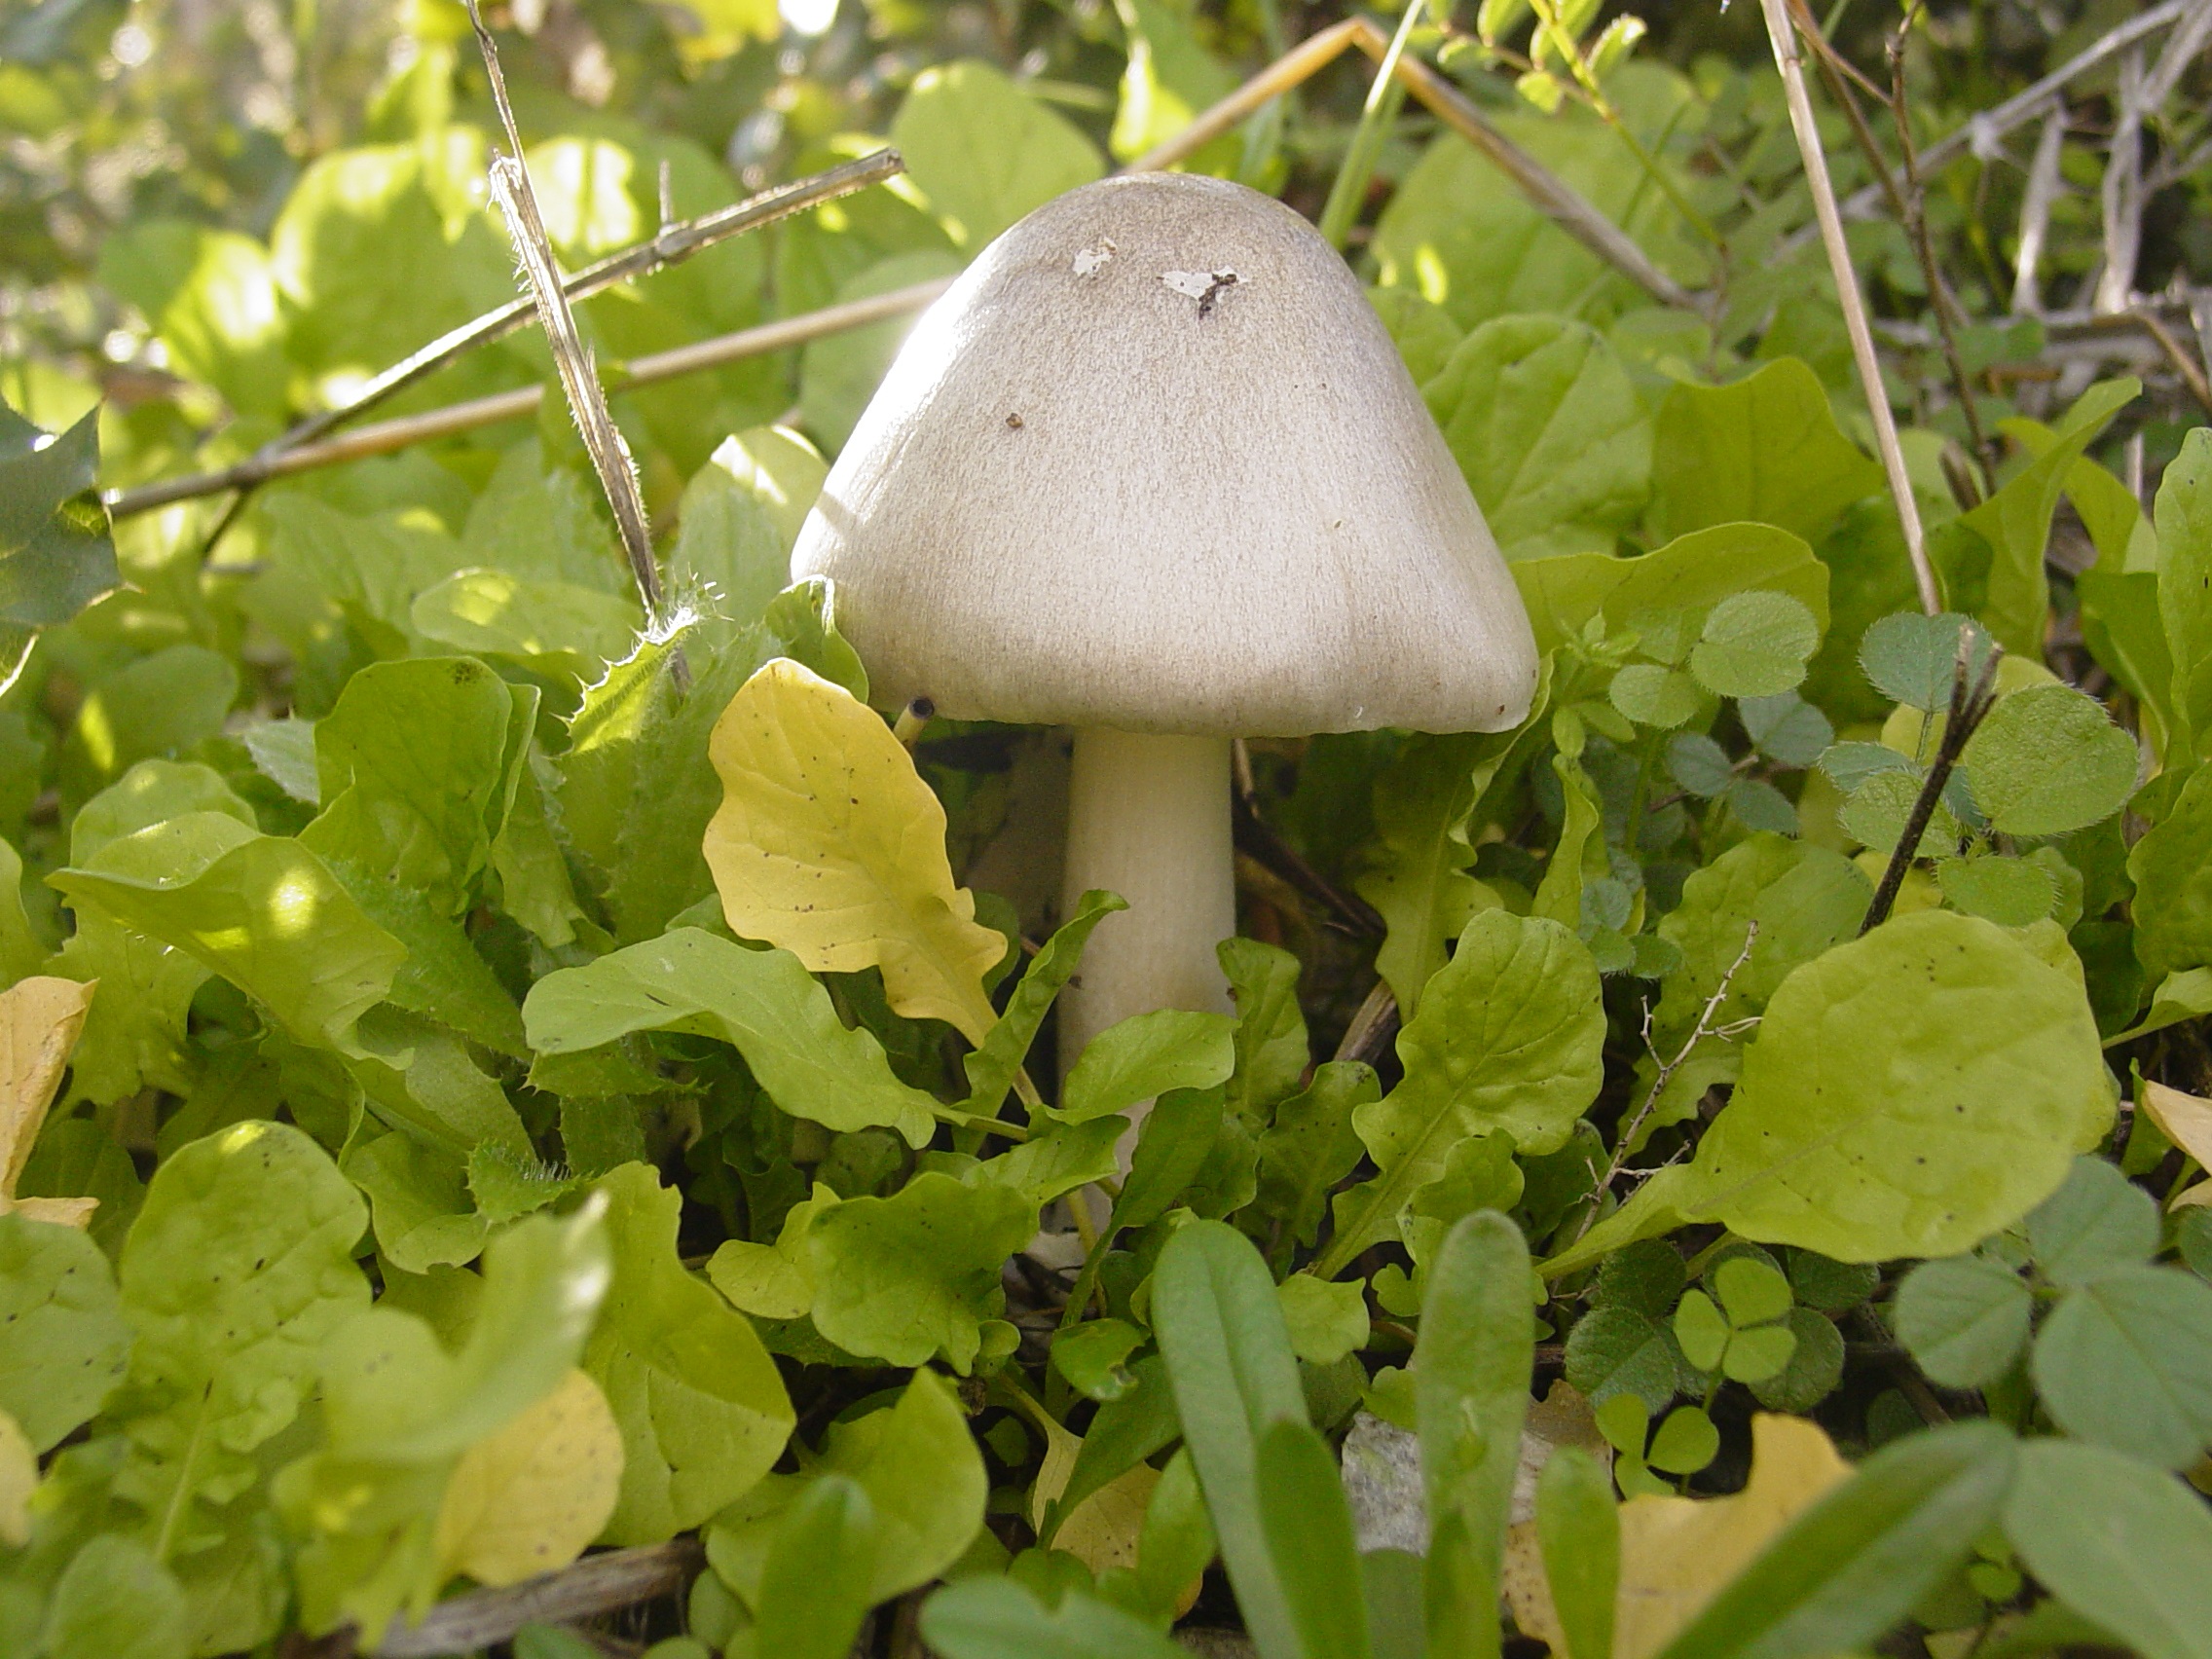
nature, field, leaf, flower, green, botany, mushroom, flora, fungus, woodland, bolete, agaricus, macro photography, agaricomycetes, agaricaceae, penny bun